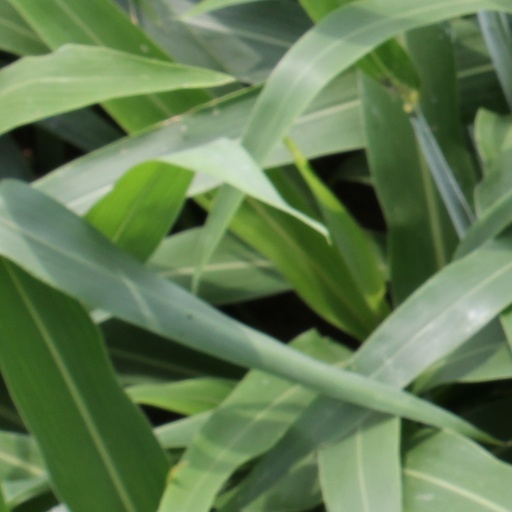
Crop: sorghum